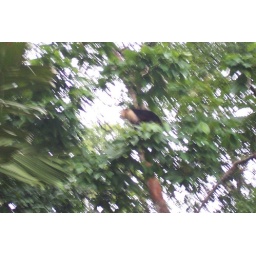
Leaping monkeys in trees